Early Kurdish nationalism

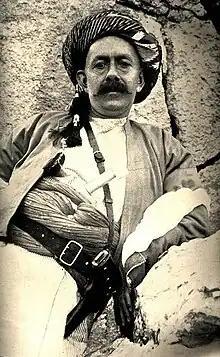
Mahmud Barzanji in 1919

The Treaty was signed between the Allied powers and the government in Istanbul, despite the growing power and authority of the government and the authority of the Grand National Assembly in Ankara. The government in Istanbul was compelled to sign the Treaty even though they themselves strongly disapproved of the terms.